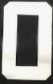
Number: 0